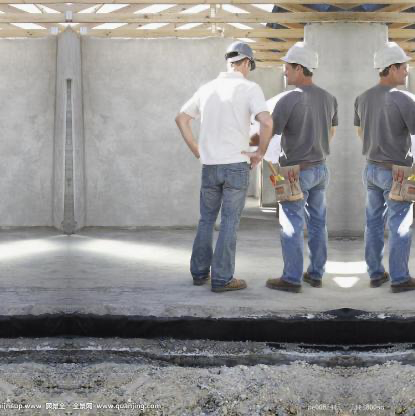
Objects in the image:
label: helmet
label: helmet
label: helmet